Gheorghe Chițu

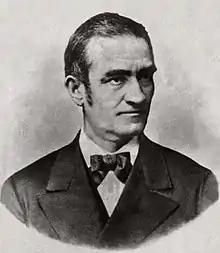
Photograph of Gheorghe Chițu

Gheorghe Chițu (first name also George or Giorgiu, last name also Chițiu, Chitzu, Kițu or Kitzu; Francized as "Georges Kitzou" or "Quitzou"; 24 August 1828 – 27 October 1897) was a Wallachian, later Romanian lawyer, politician, and man of letters, whose activities were mostly centered on the region of Oltenia. The recipient of a classical education, which compensated for his middle-class background and allowed him to study at the University of Vienna, he was also deeply involved in the Wallachian Revolution of 1848 as an early adherent of "Red" liberalism. He became a propagandist and organizer for the National Party, founding "Vocea Oltului" gazette in 1857. Chițu was confirmed as the United Principalities' first-ever elected provincial mayor, at Craiova, where he also worked as a lawyer and prosecutor. His political radicalism and his participation in the Romanian Freemasonry were nuanced by his defense of the Romanian Orthodox Church against a reduction of its assets.